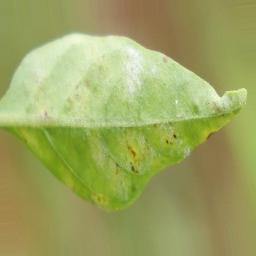
Label: powdery mildew